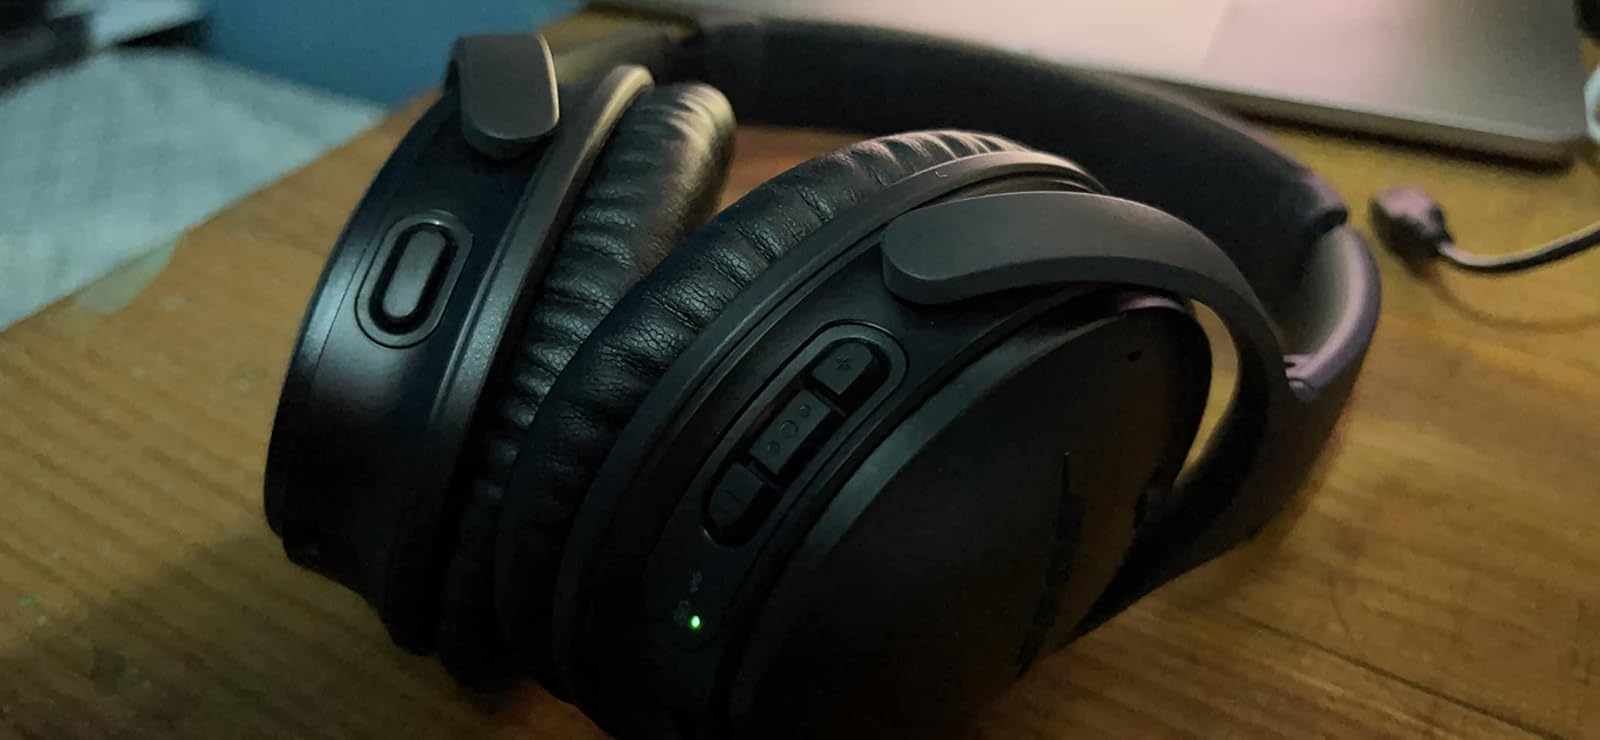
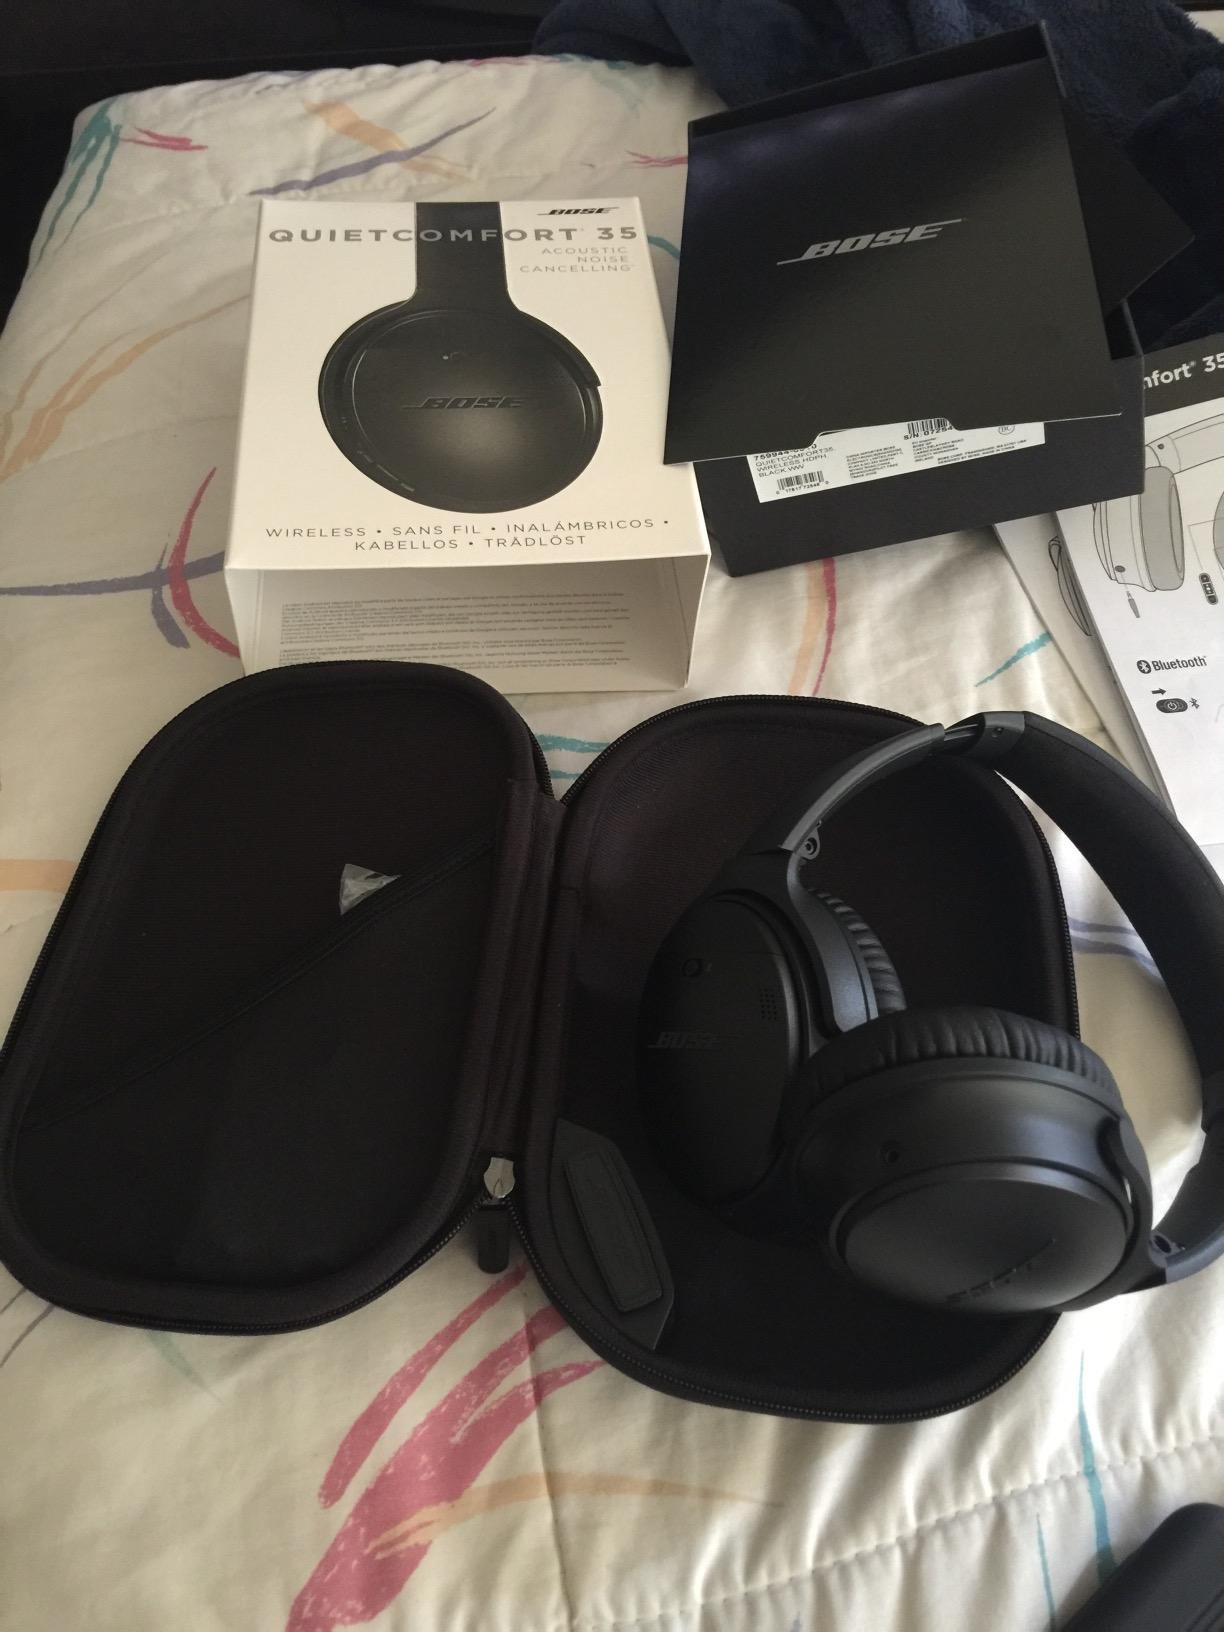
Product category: headphones
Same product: yes